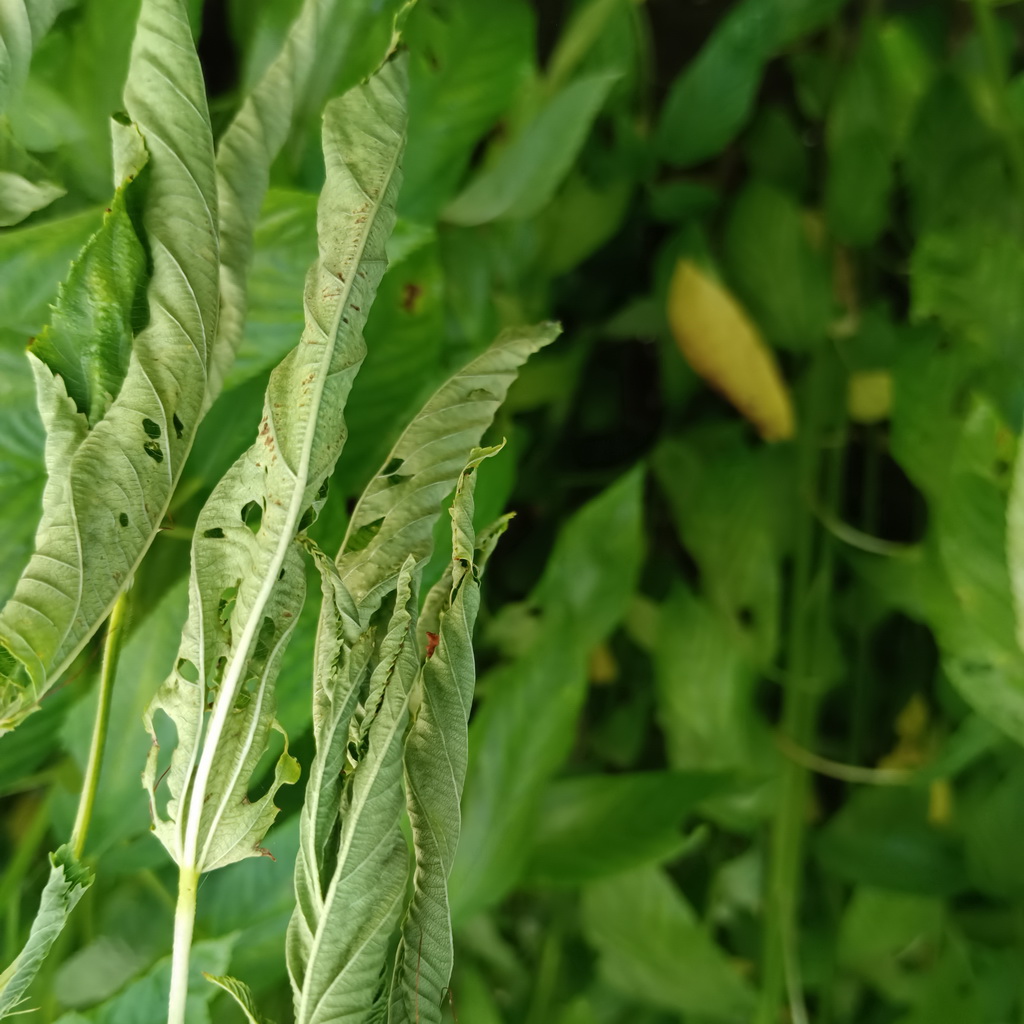
Label: Dieback